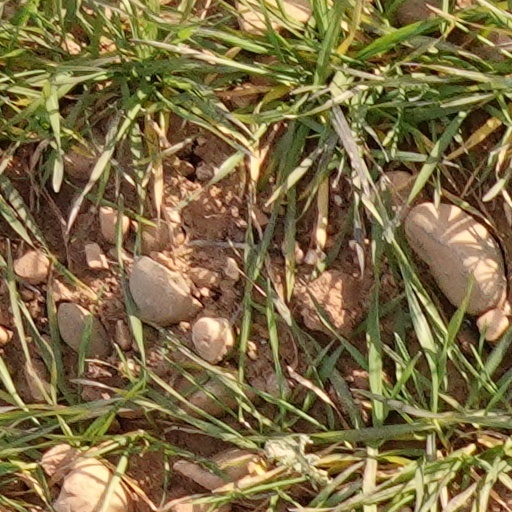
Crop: wheat